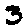
Label: 3